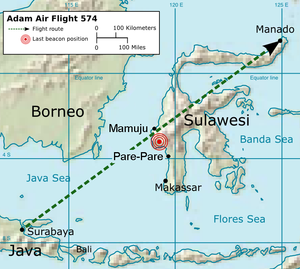
Adam Air était une compagnie aérienne indonésienne fondée en 2002 et basée à l'aéroport de Jakarta. À la suite de problèmes de sécurité, le gouvernement indonésien suspend l'autorisation de vol de la compagnie le 18 mars 2008 et lui donne trois mois pour améliorer sa gestion. En juin 2008, Adam Air est définitivement interdit d'opérations.
Le vol Adam Air 574 est un vol de la compagnie aérienne indonésienne à bas coûts Adam Air qui s'est écrasé le 1ᵉʳ janvier 2007 aux environs du kabupaten de Polewali Mandar, alors qu'il faisait route vers l'aéroport de Manado, dans la province de Sulawesi du Nord.